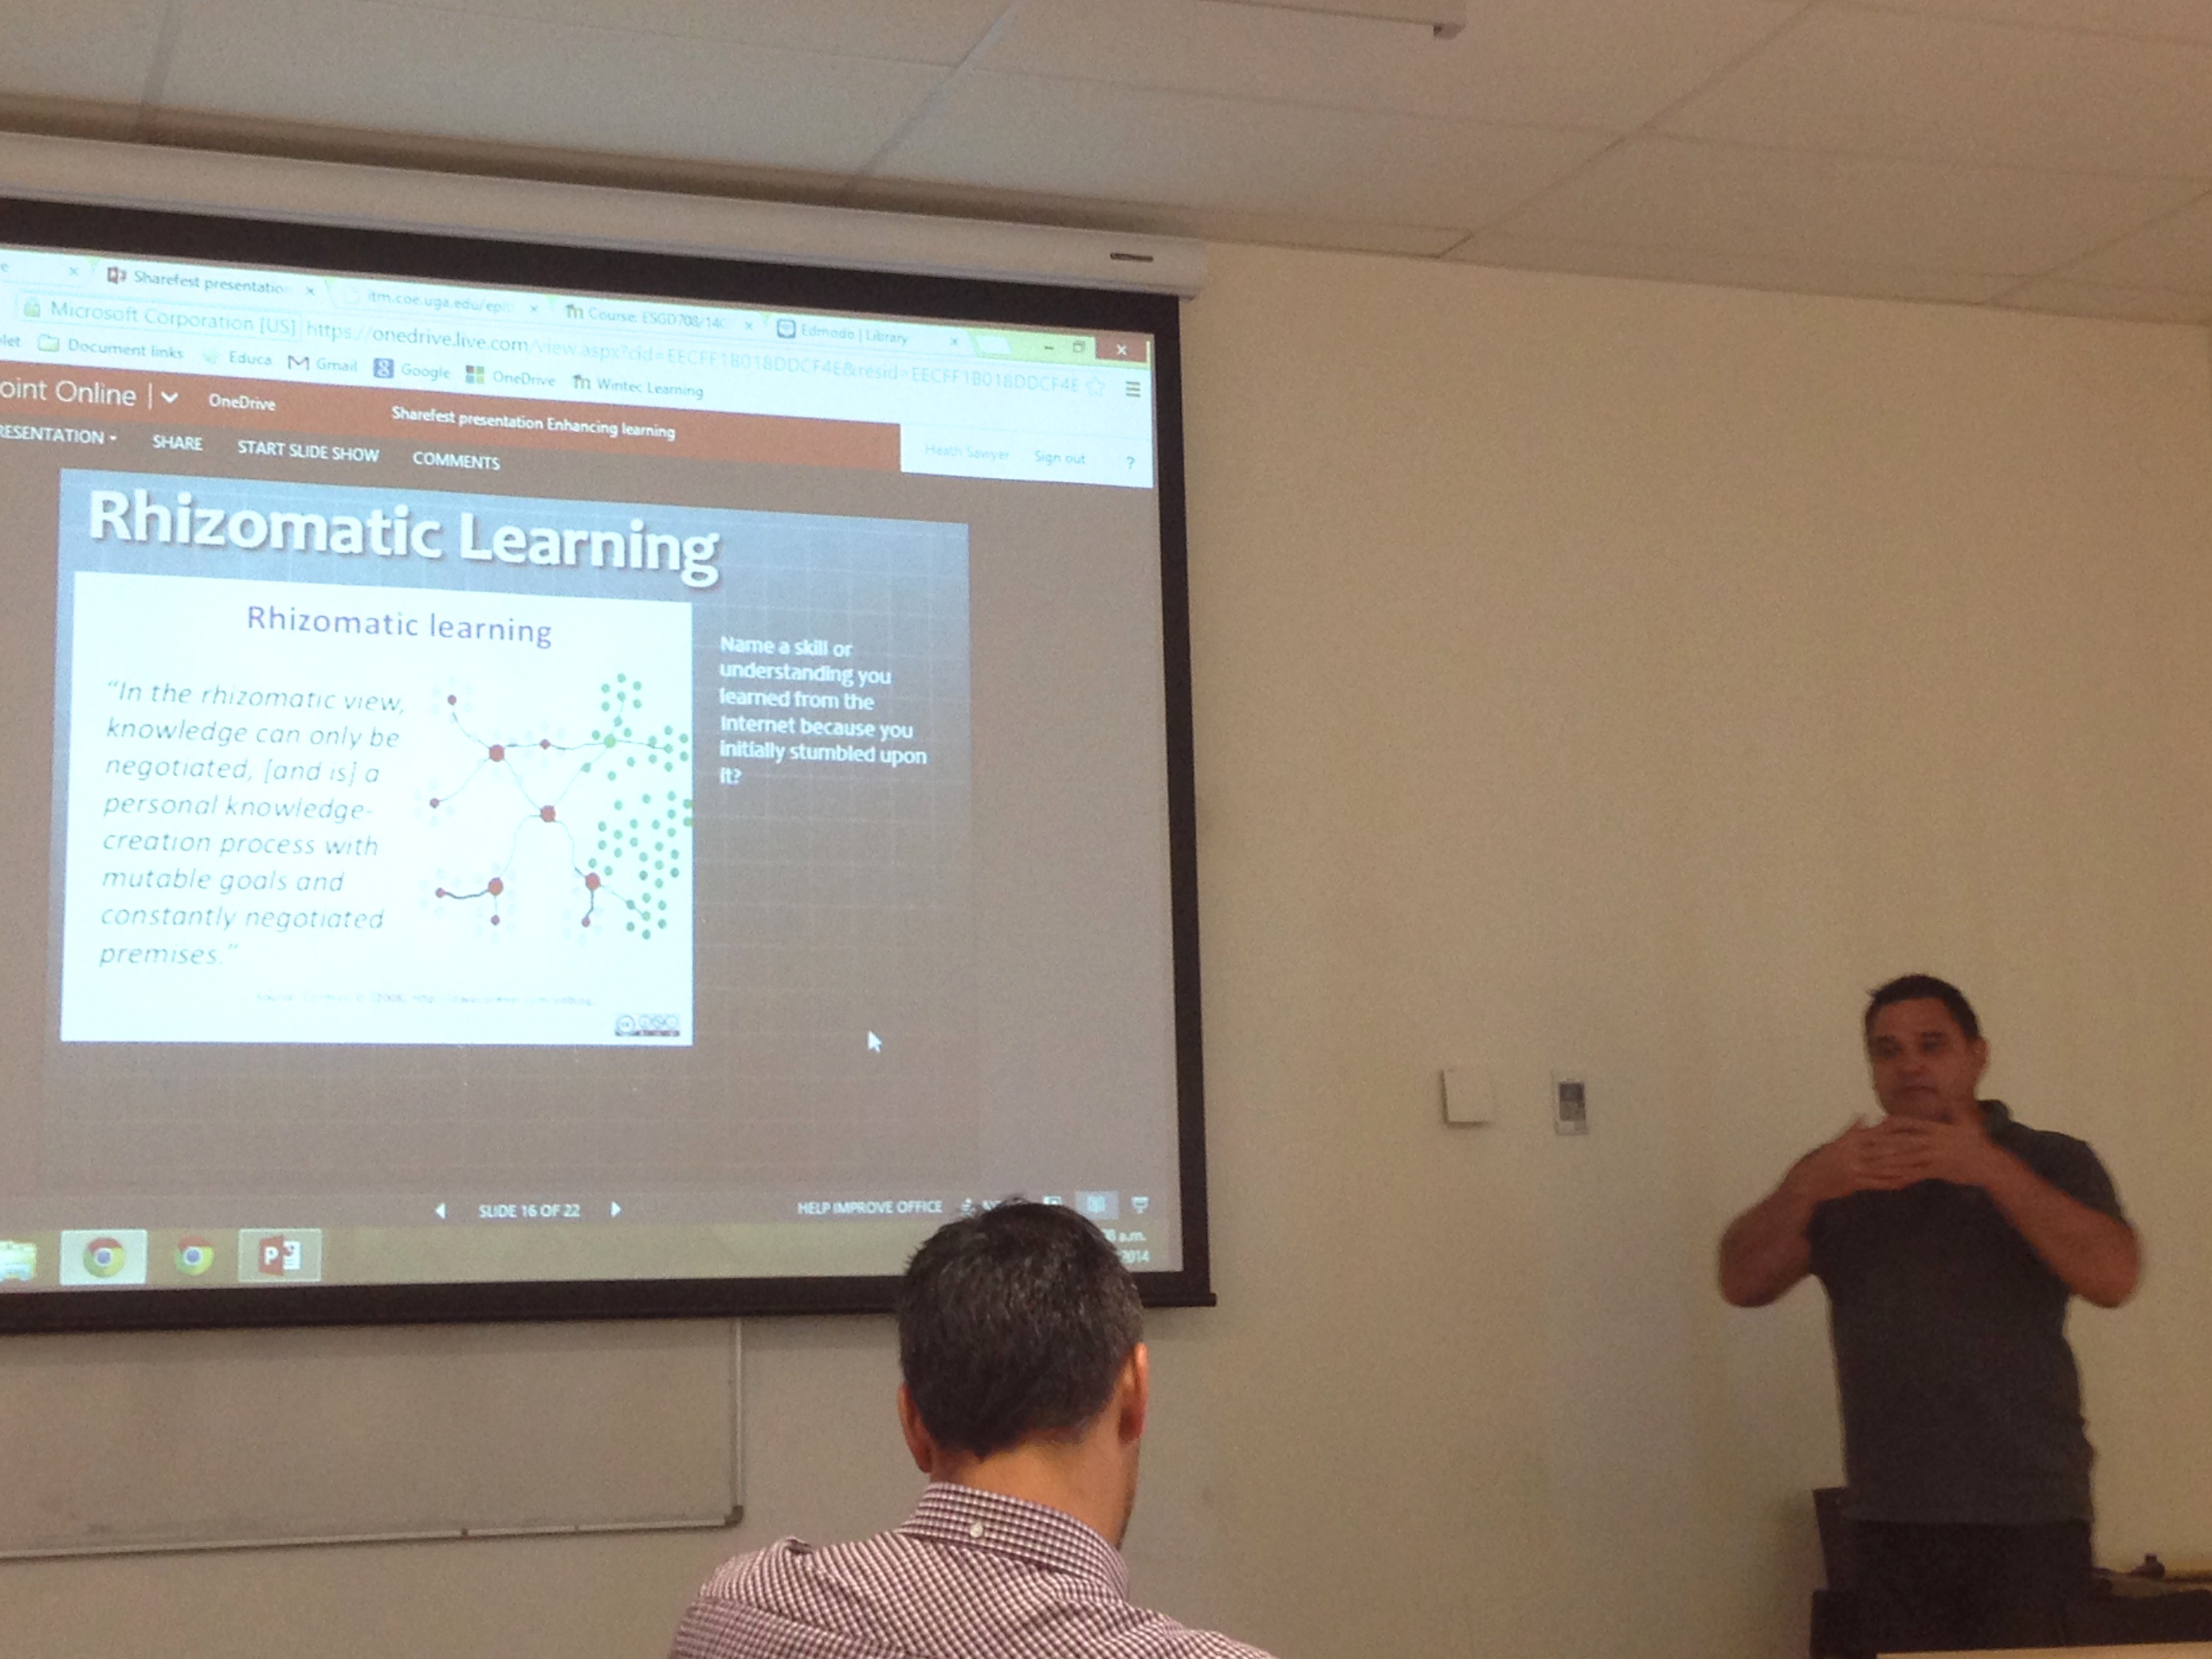
meeting, education, classroom, learning, lecture, presentation, seminar